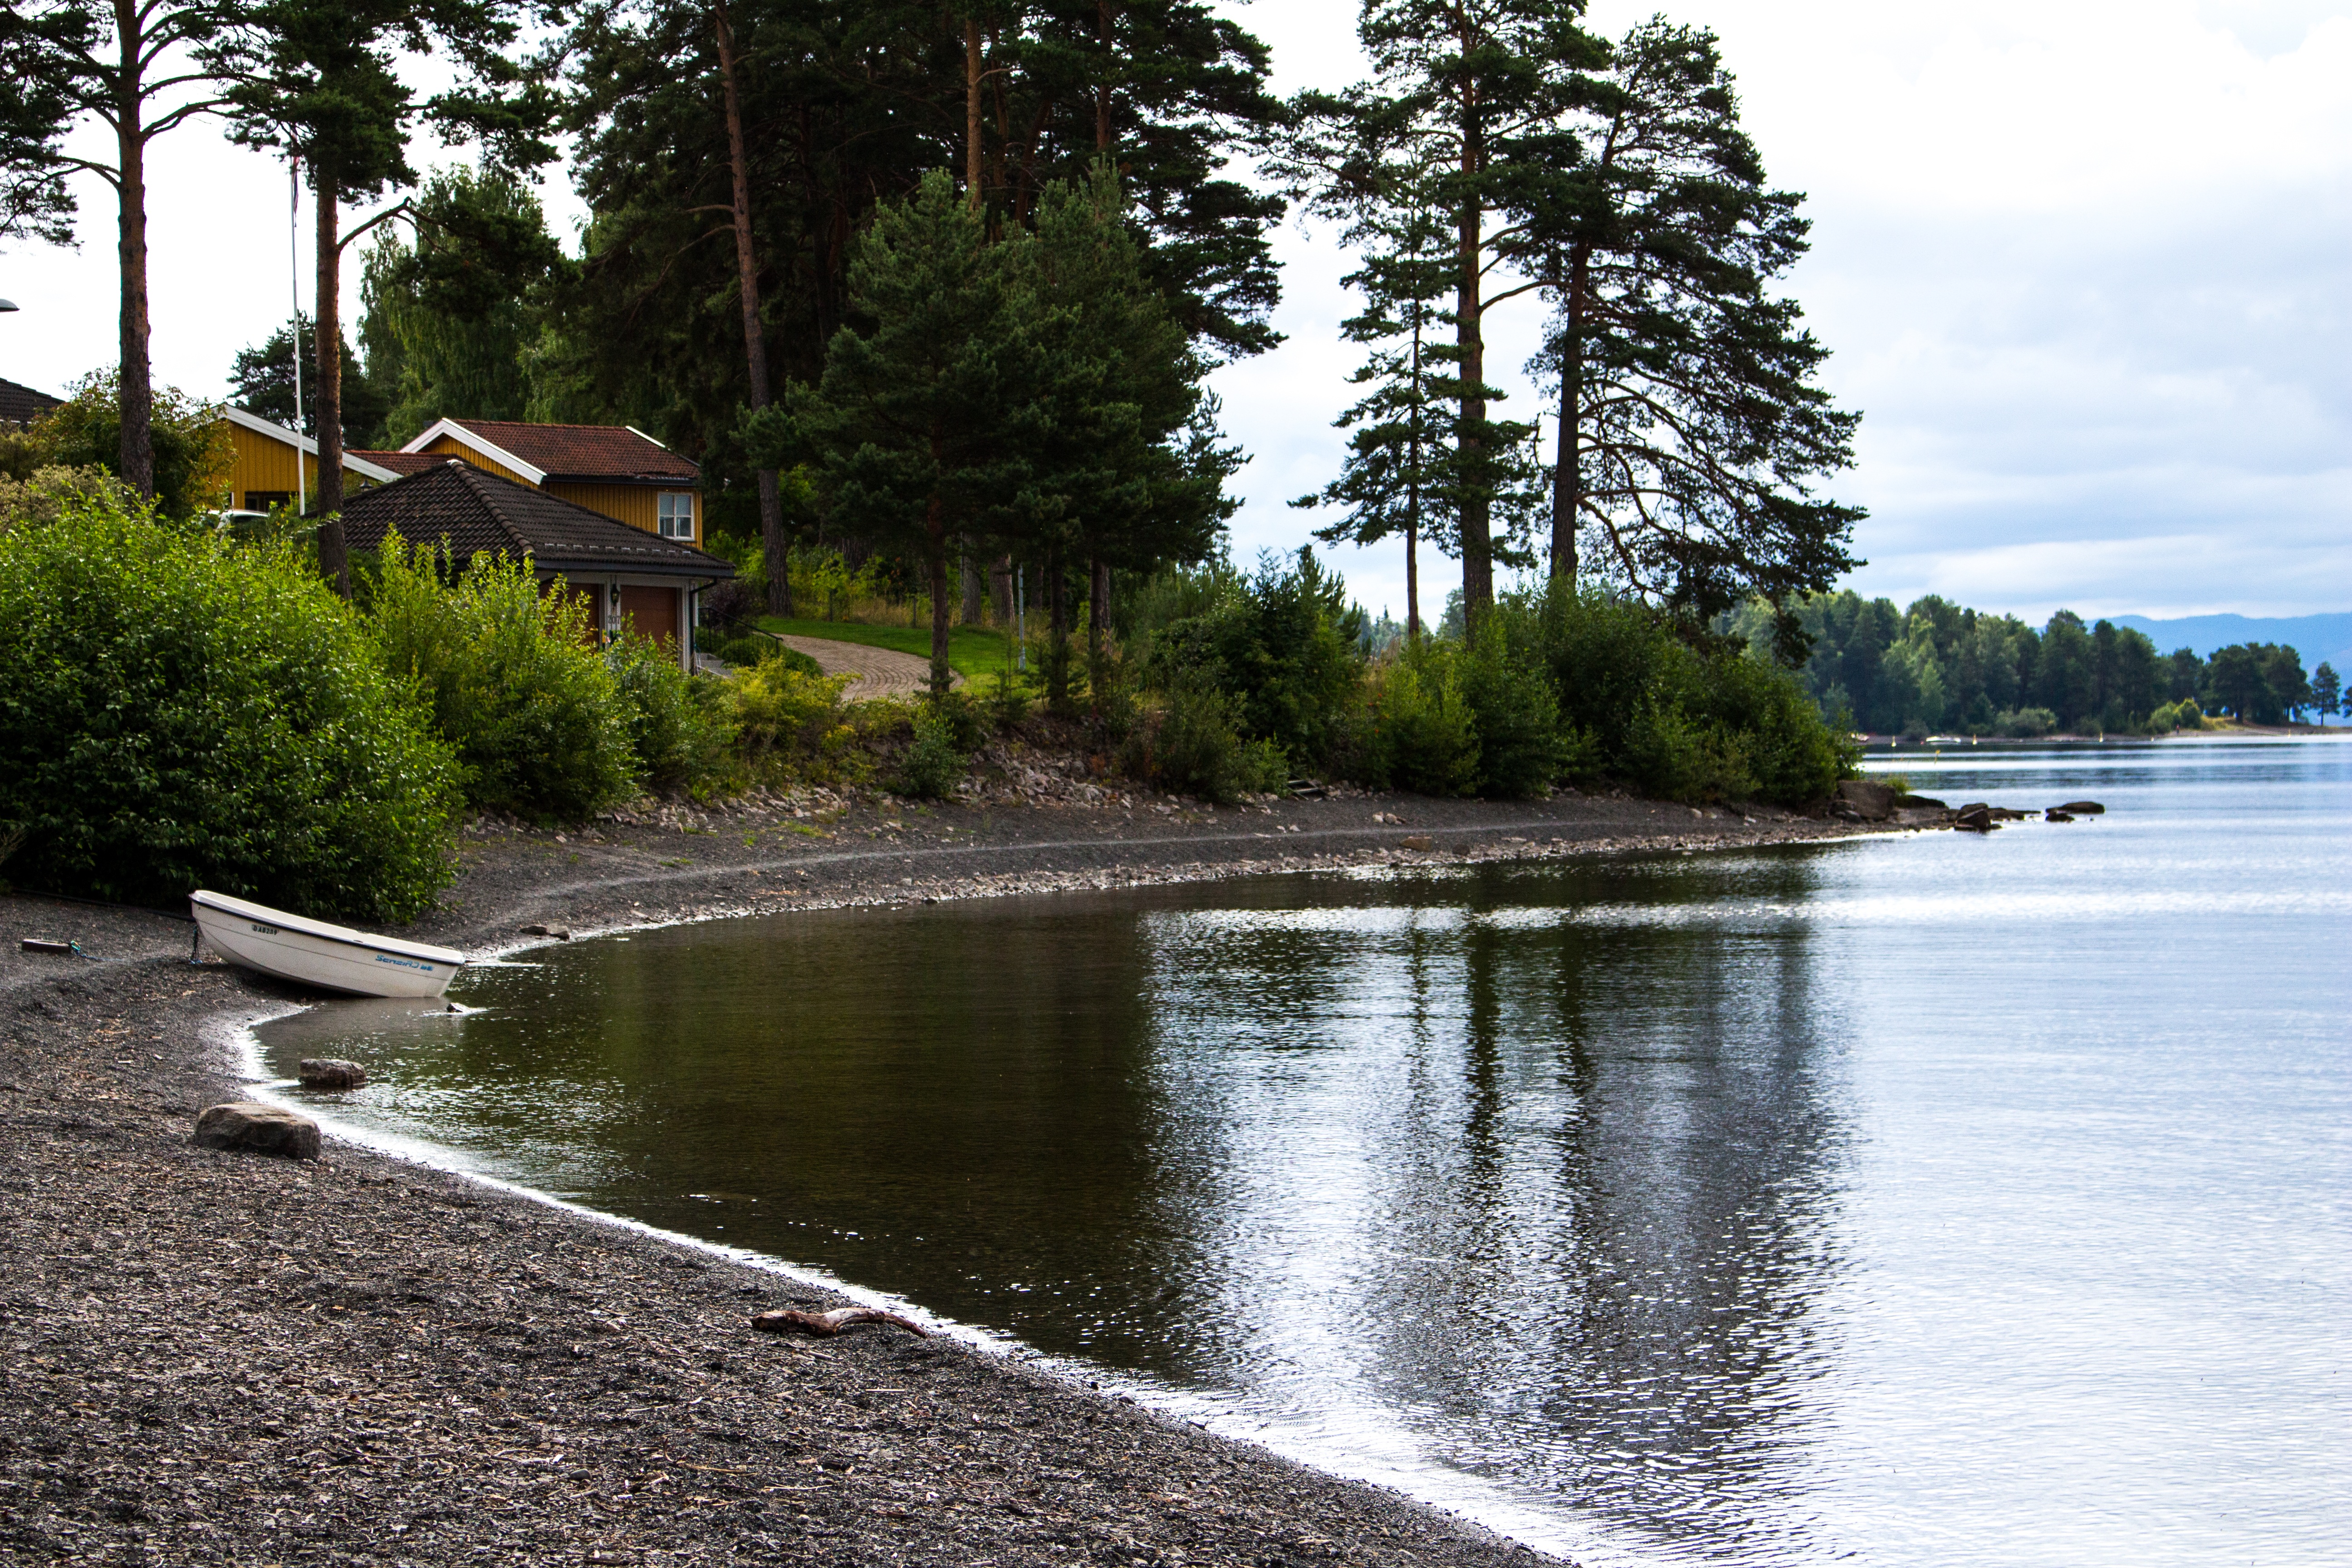
beach, landscape, tree, water, nature, boat, shore, lake, time, river, summer, vacation, recreation, pond, cove, relax, peace, holiday, calm, rest, reservoir, freedom, waterway, body of water, motorboat, relaxation, serenity, chill, day, out, wellness, recreational, row boat